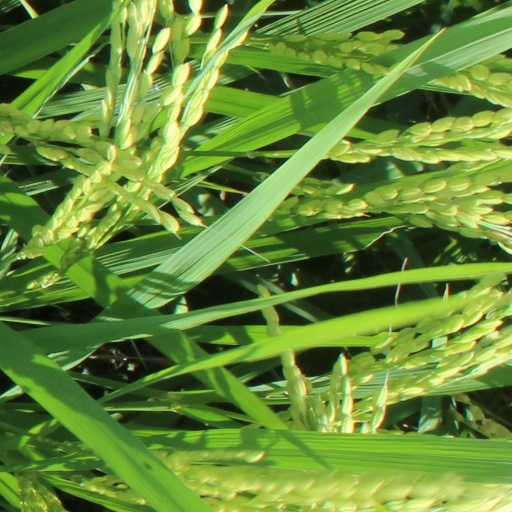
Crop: rice